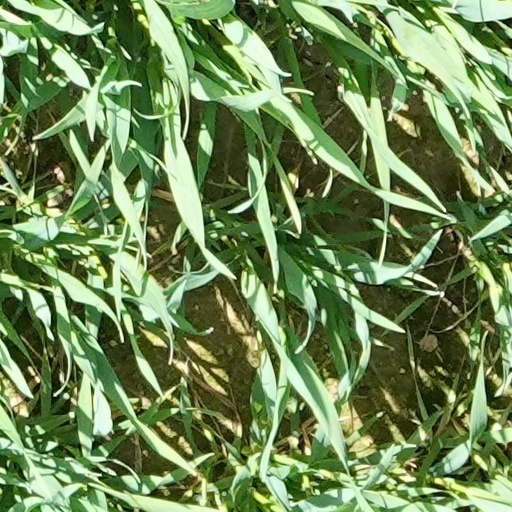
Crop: wheat